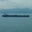
Label: ship